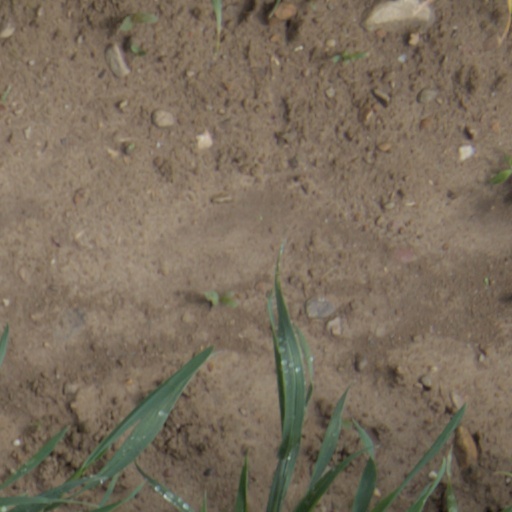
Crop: wheat